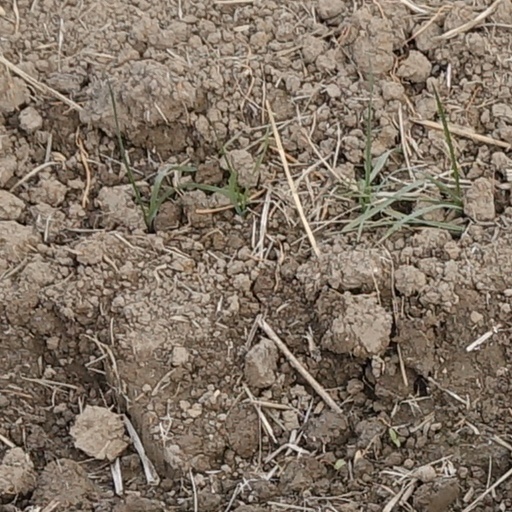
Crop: wheat